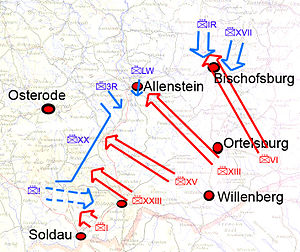
Slaget ved Tannenberg (1914) / Slagets forløb / Samsonows højre flanke 26. august
Situationen om morgenen den 26. august
Situationen ved Tannenberg den 26. august 1914.
Slaget ved Tannenberg (1914) betegner de første kamphandlinger mellem Rusland og Tyskland ved 1. verdenskrigs begyndelse i 1914. Betegnelsen bruges dels om slaget fra 26.-29. august 1914, hvor hovedparten af 2. russiske arme blev omringet og nedkæmpet. Dels bruges betegnelsen om hele felttoget fra krigens udbrud, til de sidste russiske soldater var fordrevet fra tysk jord i begyndelsen af september. Dette felttog omfatter fire slag: Stallupönen, Gumbinnen, Tannenberg og De masuriske søer.